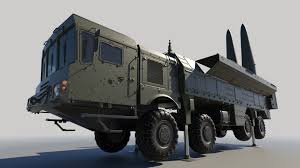
Label: Air Defense